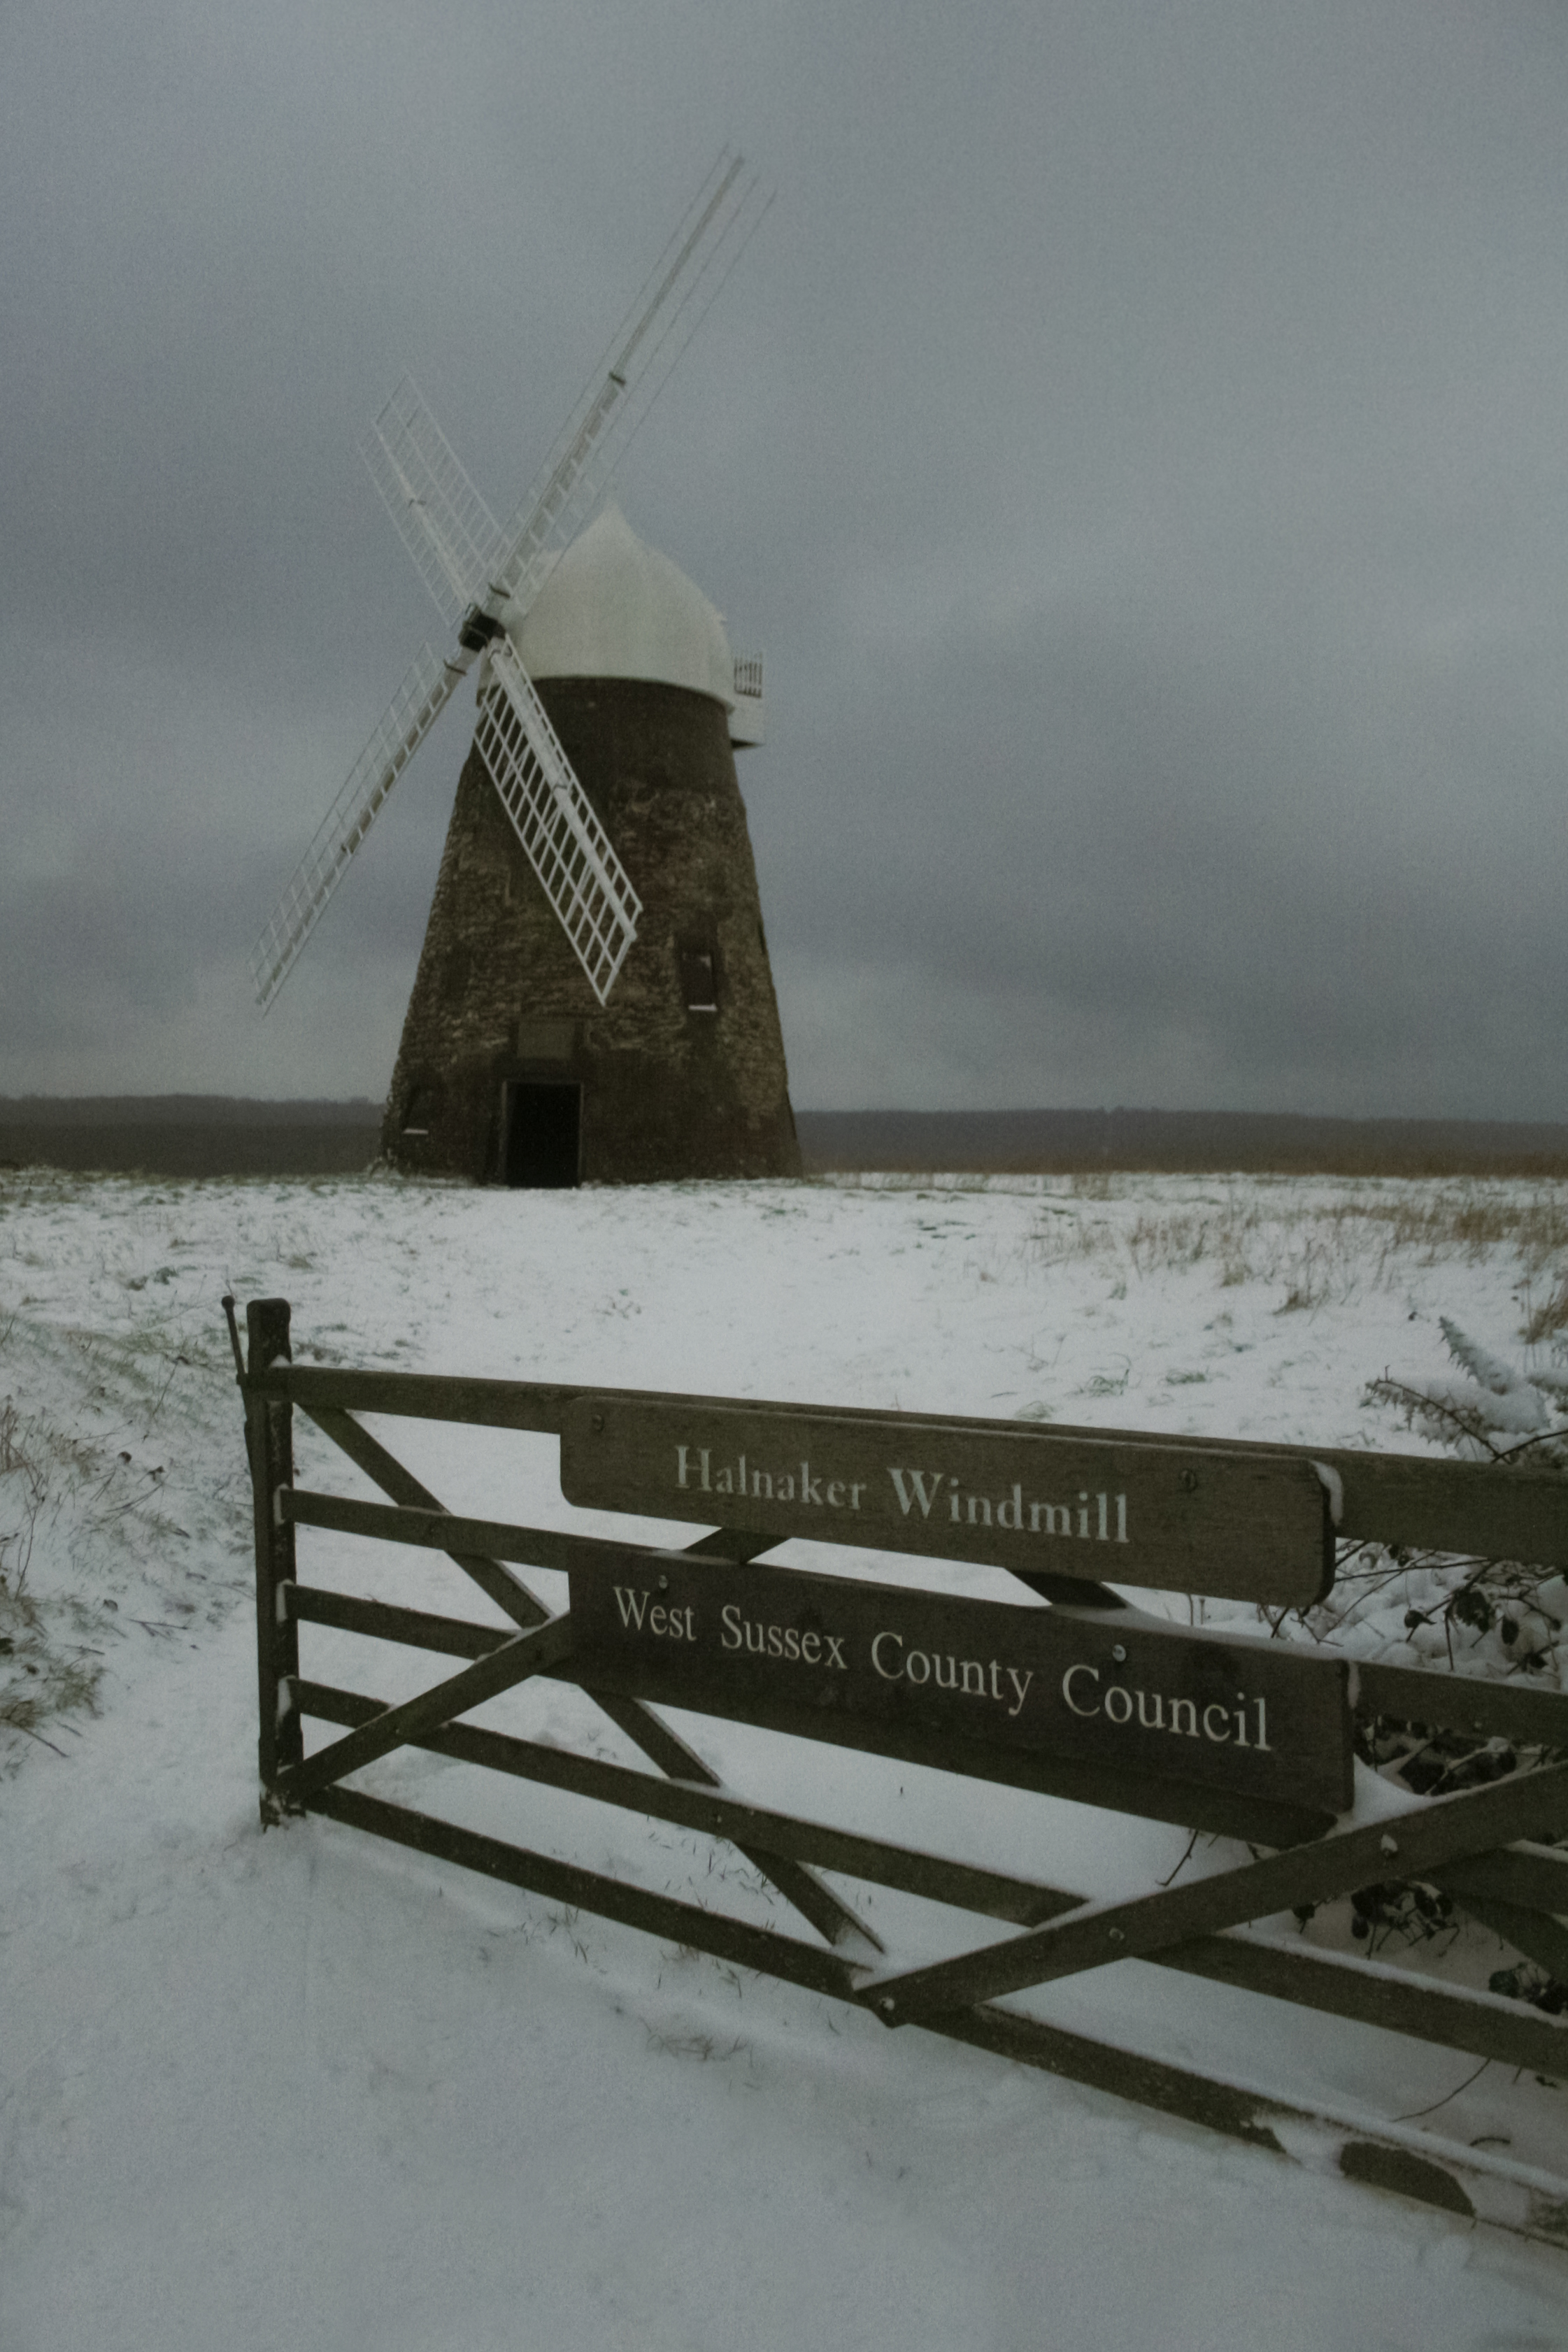
sea, snow, winter, white, windmill, wind, tower, weather, gate, mill, day, sussex, halnaker